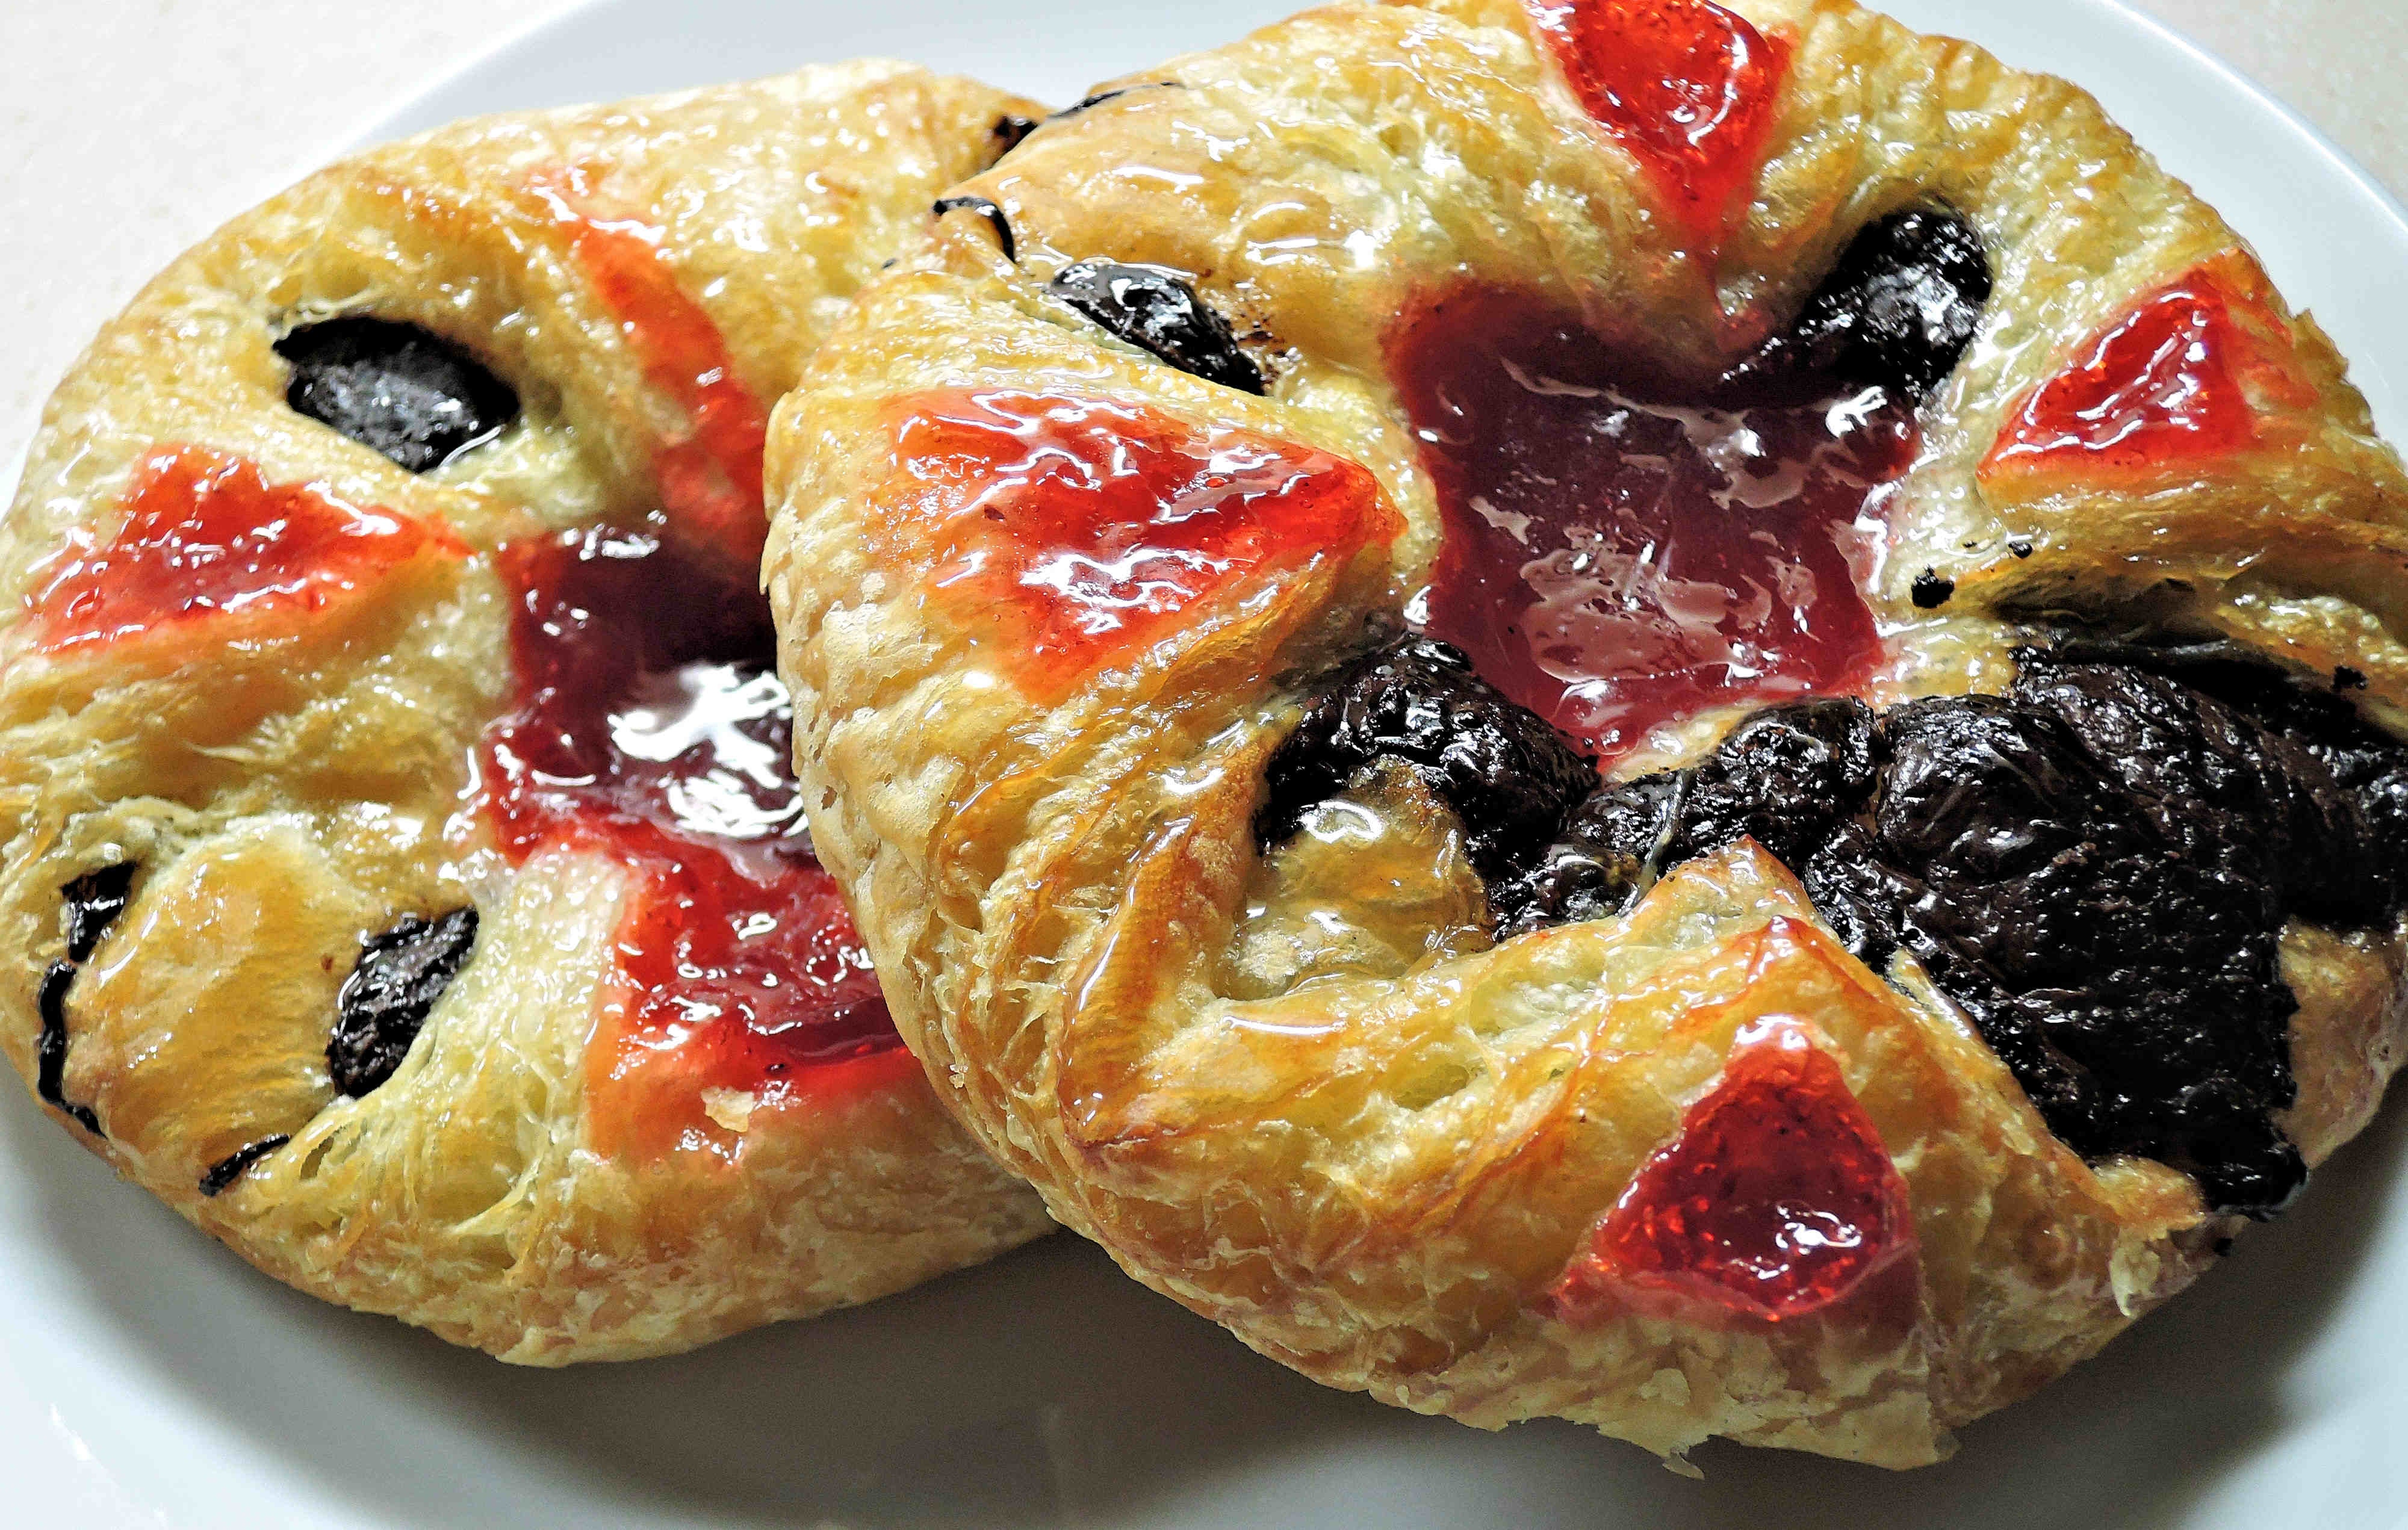
plant, fruit, berry, dish, meal, food, produce, breakfast, chocolate, baking, dessert, cuisine, pastry, cherry pie, sugar, cherry, scone, baked goods, sweet food, danish pastry, blackberry pie, frutti di bosco